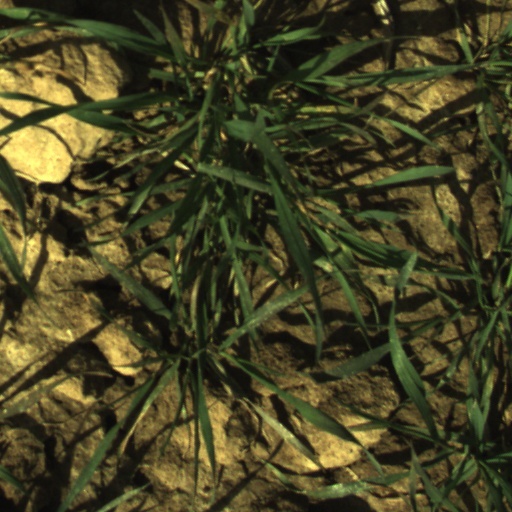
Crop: wheat